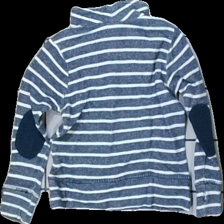
View: back
Type: Sweater
Category: Children
Brand: Lindex
Colors: Blue, White
Material: 100% cotton
Pattern: Striped
Cut: Regular
Size: 110
Season: All
Holes: Major
Damage: hål arm
Damage location: bottom left
Damage 2 location: top right
Damage 3 location: top center
Price range: <50
Recommended usage: Export
Description: randig tjocktröja med hål på arm